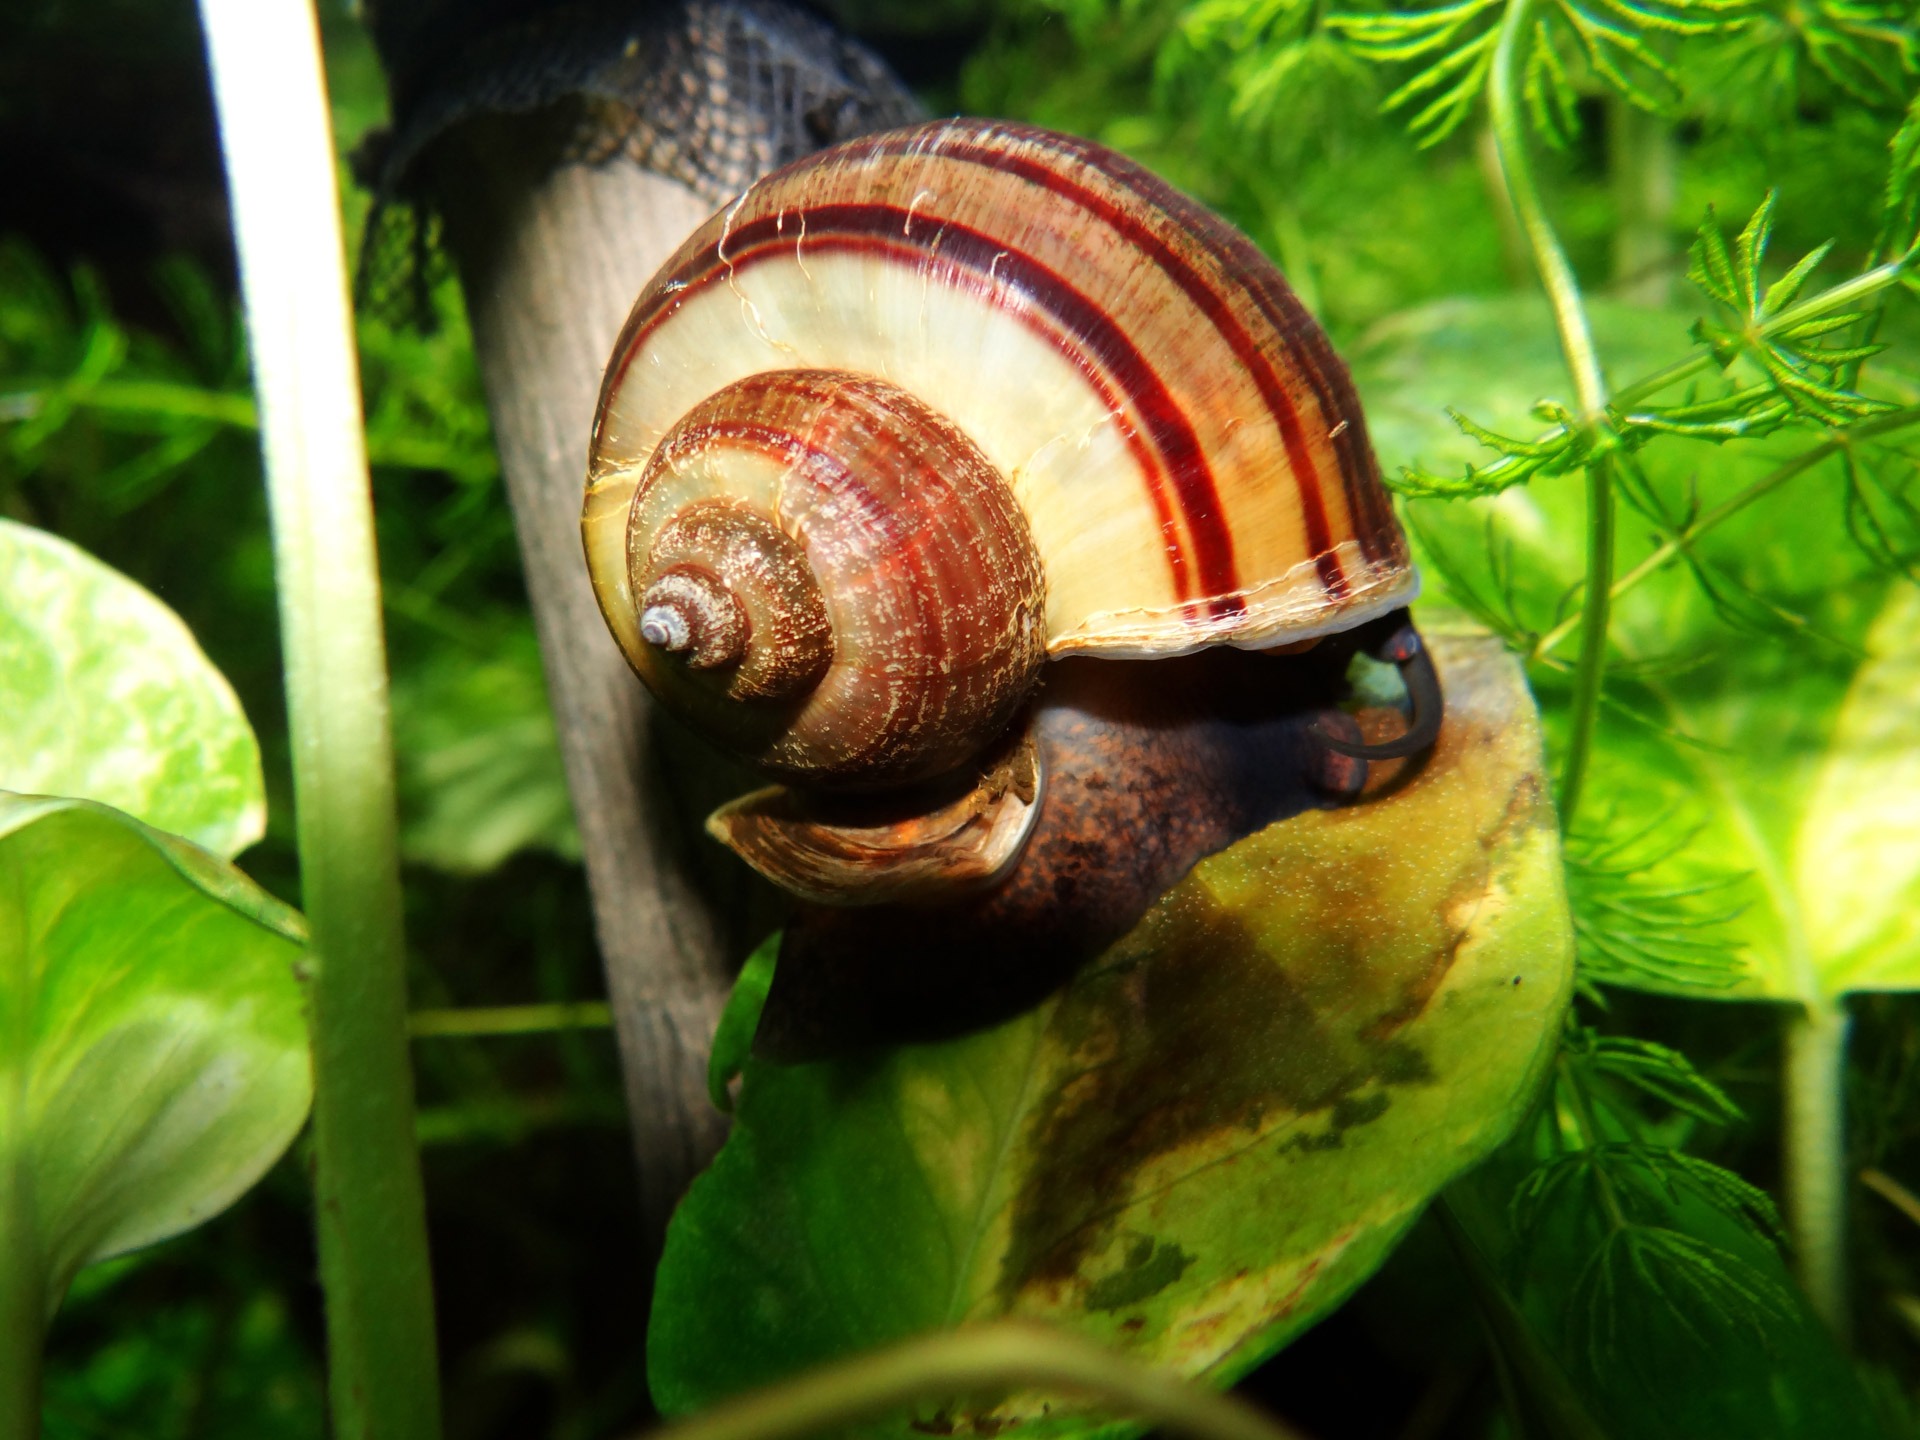
nature, spiral, flower, animal, wildlife, green, macro, botany, aquatic, flora, fauna, shell, invertebrate, mollusk, snail, escargot, molluscs, gastropod, mollusc, macro photography, snails and slugs